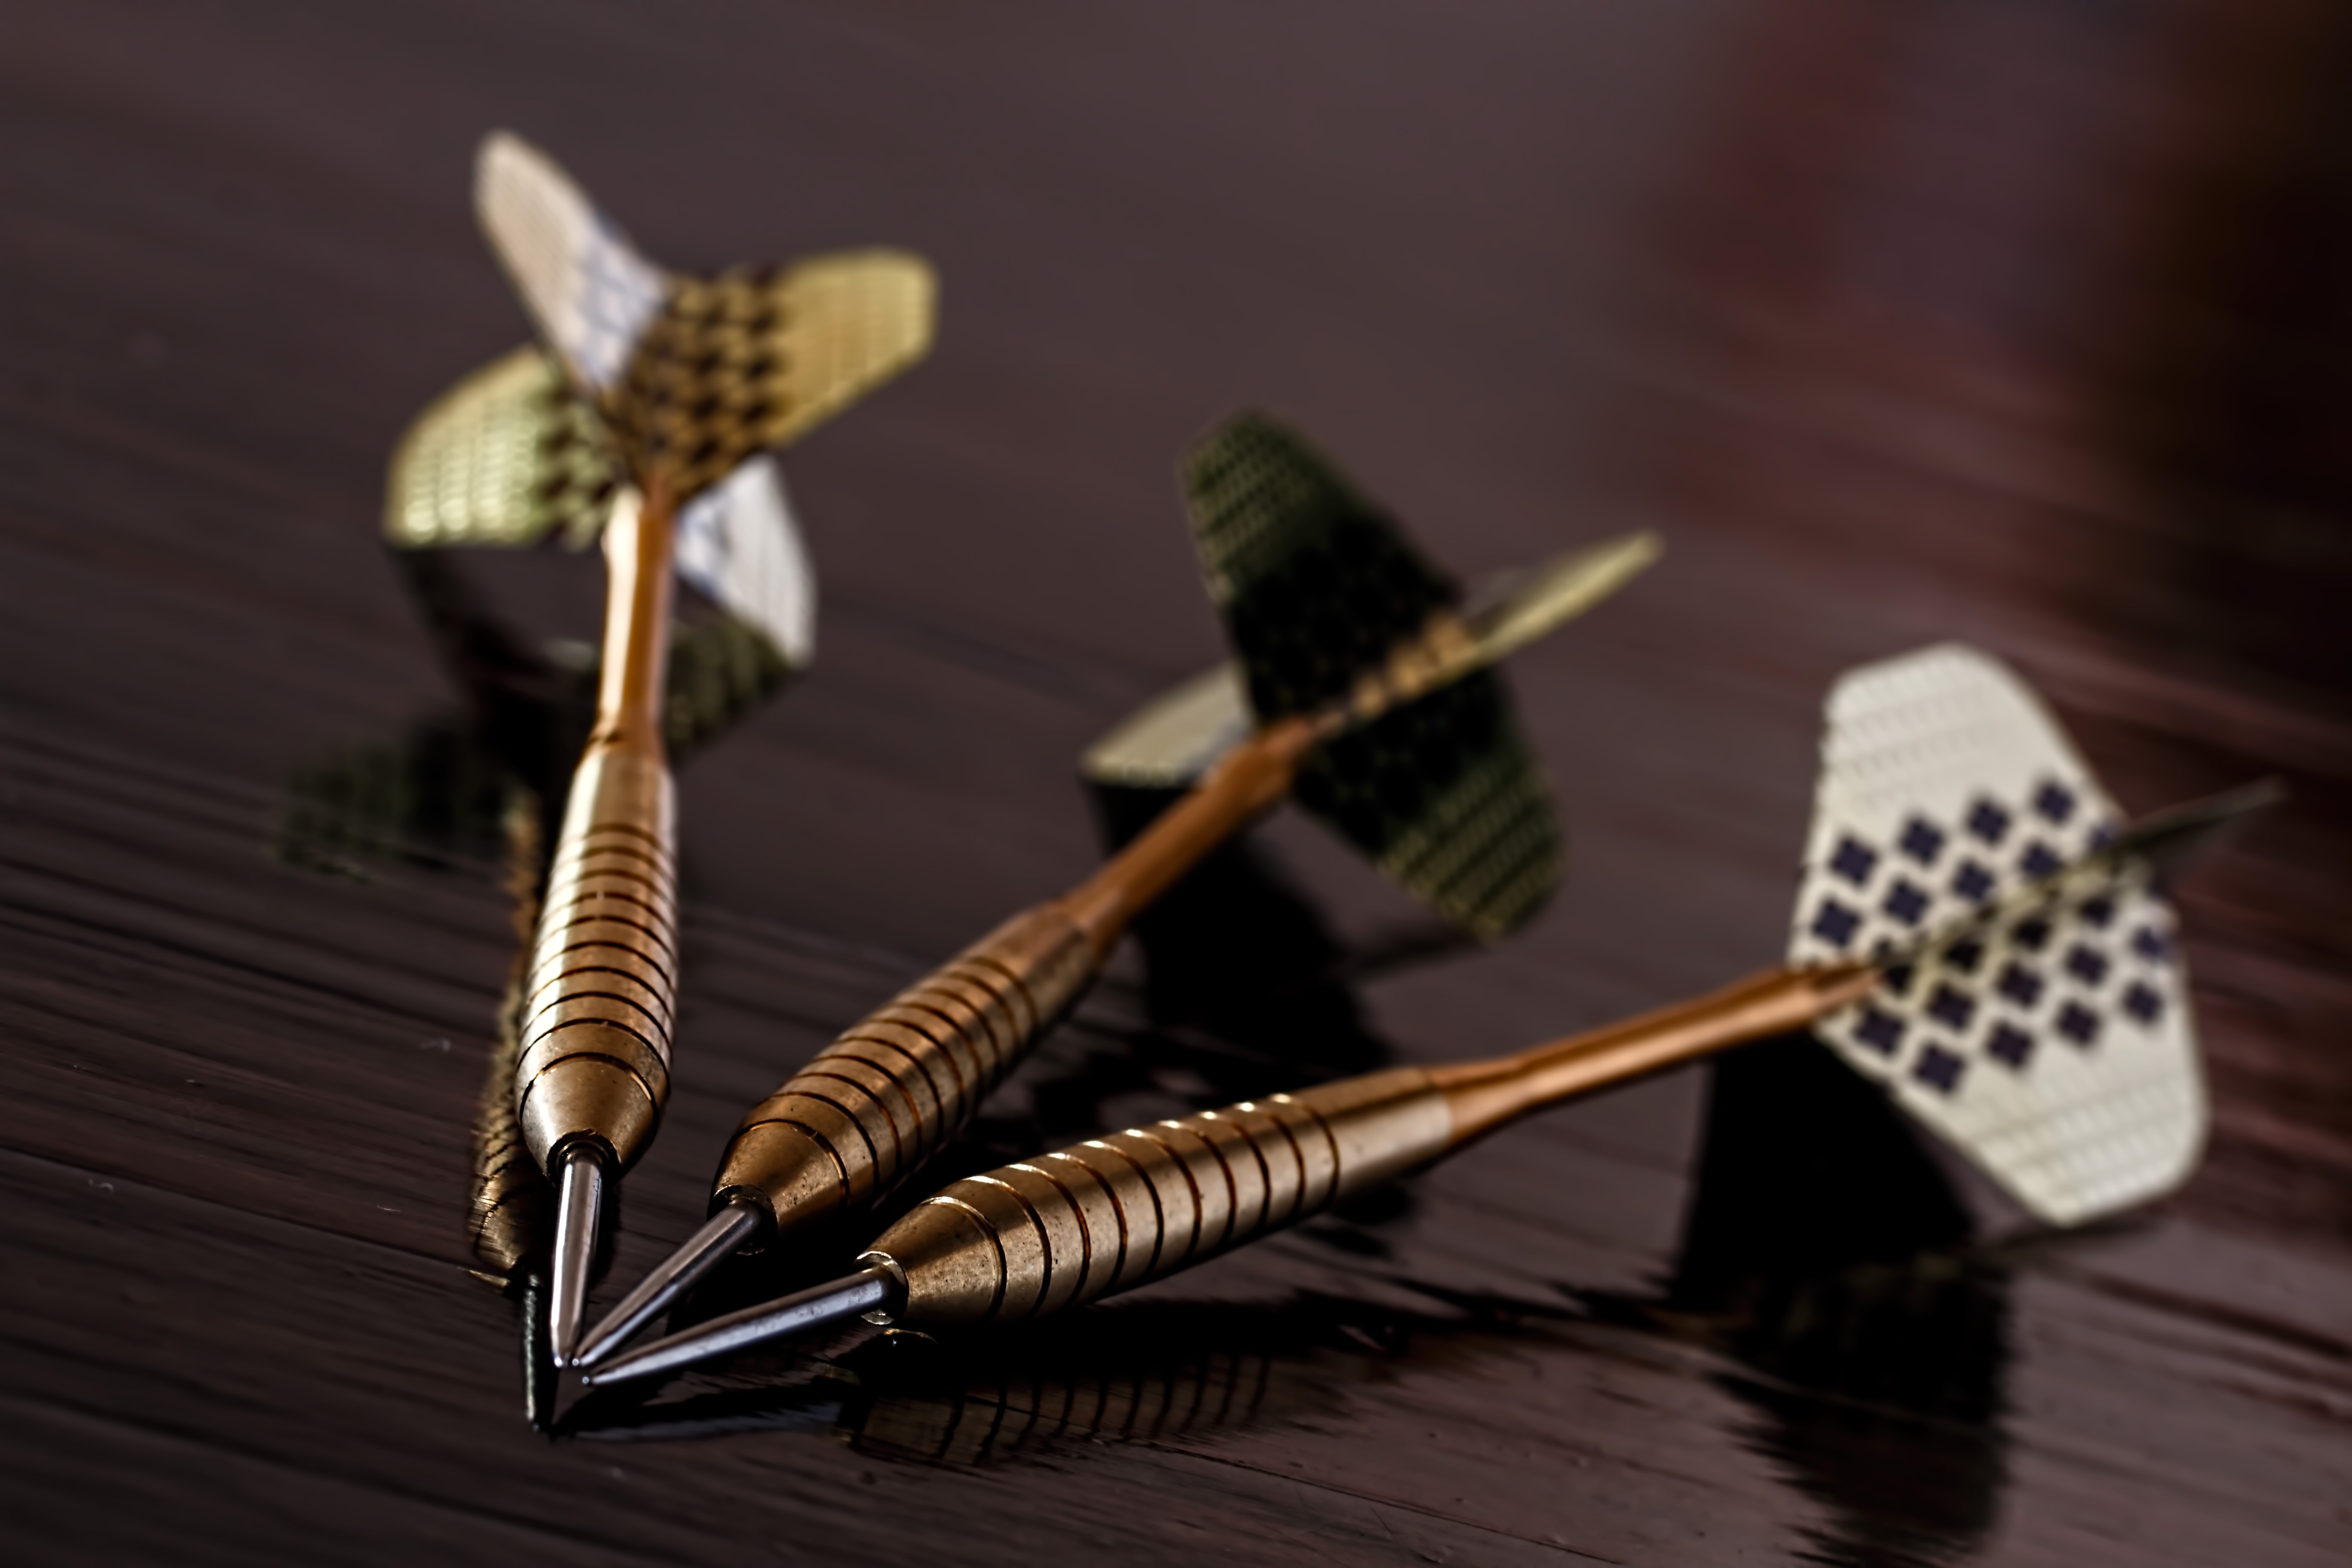
steel, pattern, metal, point, wooden table, arrow, focus, target, aim, darts, indoor games and sports, dart pins